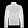
Label: Coat